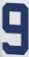
Number: 9